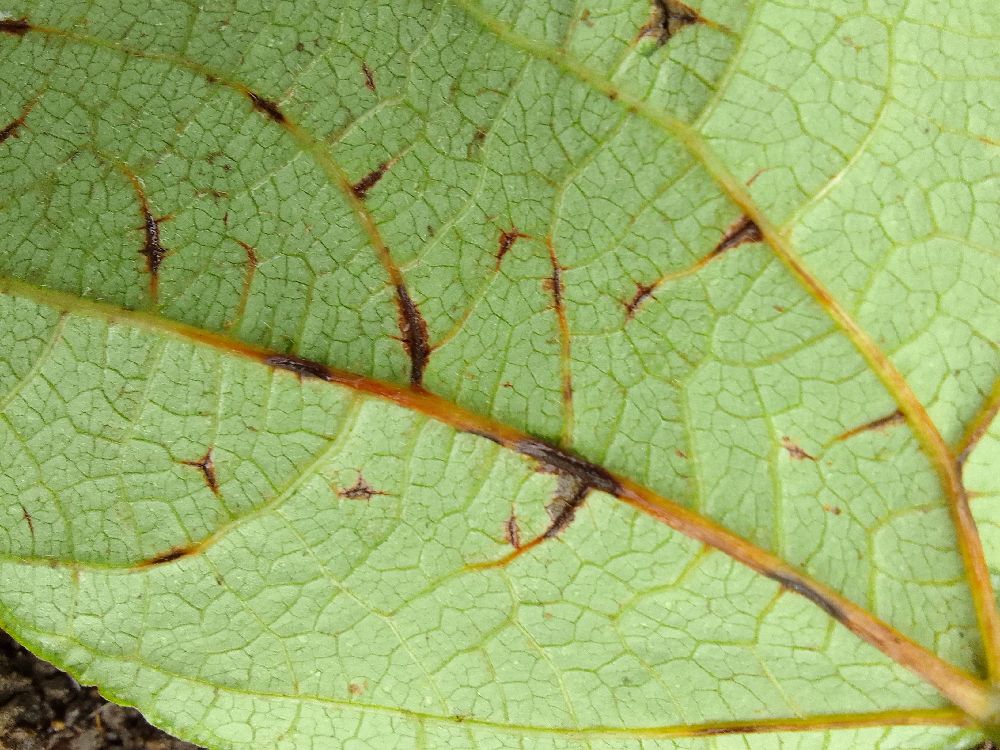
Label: anthracnose